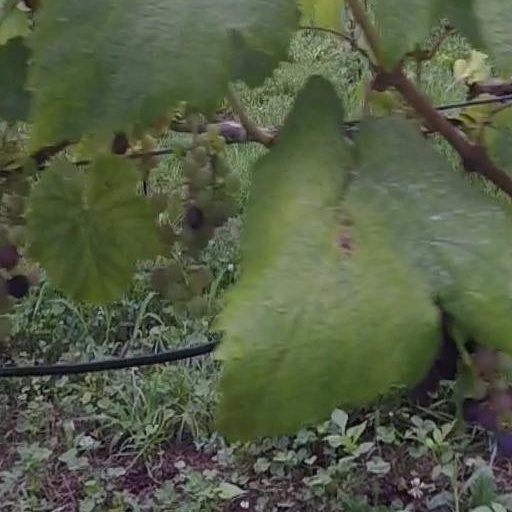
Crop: grape